Chesterfield coat

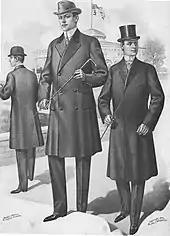
A 1909 fashion plate of the new Chesterfield

The Chesterfield is a formal, dark, knee-length overcoat with a velvet collar introduced around the 1840s in the United Kingdom. A less formal derivation is the similar, but with a lighter fabric, slightly shorter, top coat called a covert coat.